Ajam of Bahrain

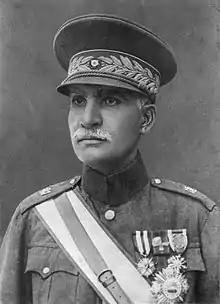
Reza Shah, Shah of Iran from 1925 to 1941

Although the migrants classified themselves as "Ajam" (Persian), Turkic, Non-Persian (Arab, African, etc...), these are the likely associated different ethnic groups, including, Iranic/Iranian peoples: